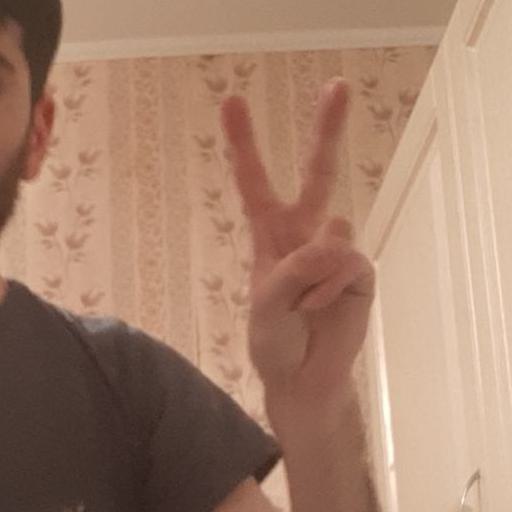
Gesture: peace